Rajmachi

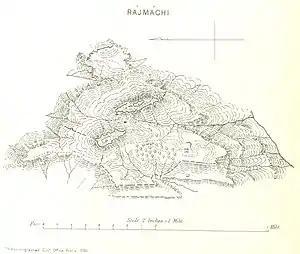

Rajmachi Fort (Killa) is a historical fort in the hills of the Sahyadri mountains (Western Ghats). It consists of two twin fortresses Shriwardhan and Manaranjan, with a wide machi (plateau) surrounding the two Balekillas. Udhewadi is a small village of about 60 households (as per 2011 census report) situated on the machi, at the southern foot of Manaranjan Balekilla of Rajmachi Fort.